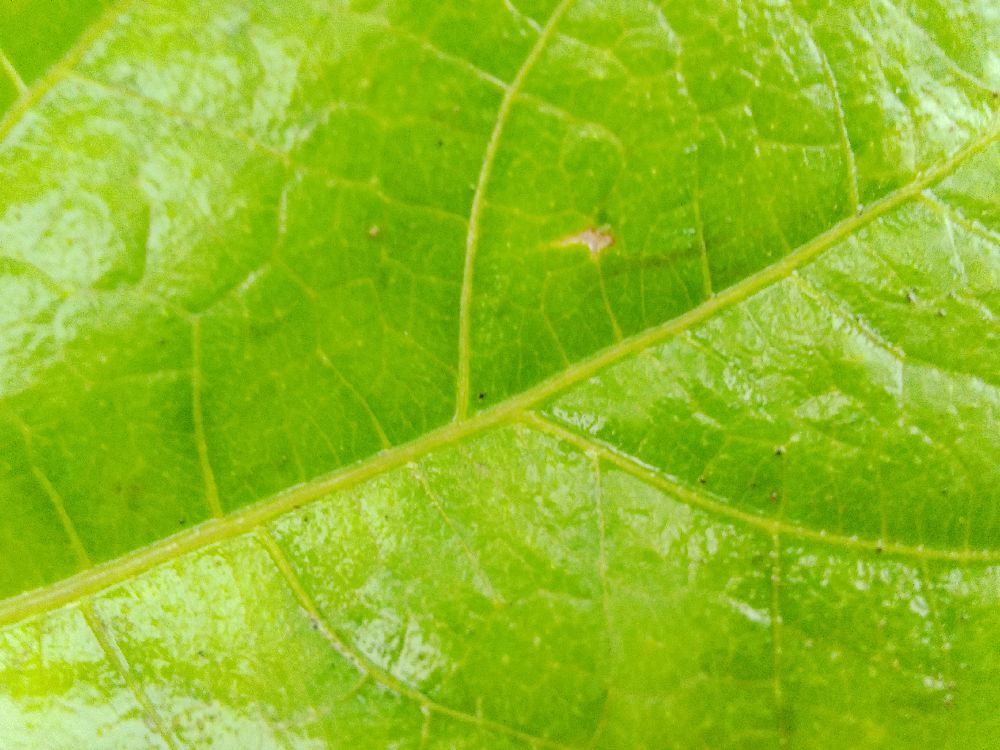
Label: healthy